History of Maersk Air

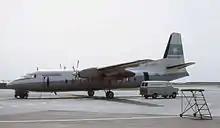
Fokker F27 Friendship at Pisa Airport in 1972

The A. P. Moller-Maersk Group's first invested in aviation in 1937, when it bought a stake in Danish Air Lines, Denmark's contemporary flag carrier. Work on starting their own airline started to take shape in 1967, when the executive management decided to purchase a corporate jet. They opted for a Hawker Siddeley HS 125-3B. Named "Jette Mersk", it was used both to fly executives and to fly critical spare parts and mechanics around the globe to service mechanical error on board ships.